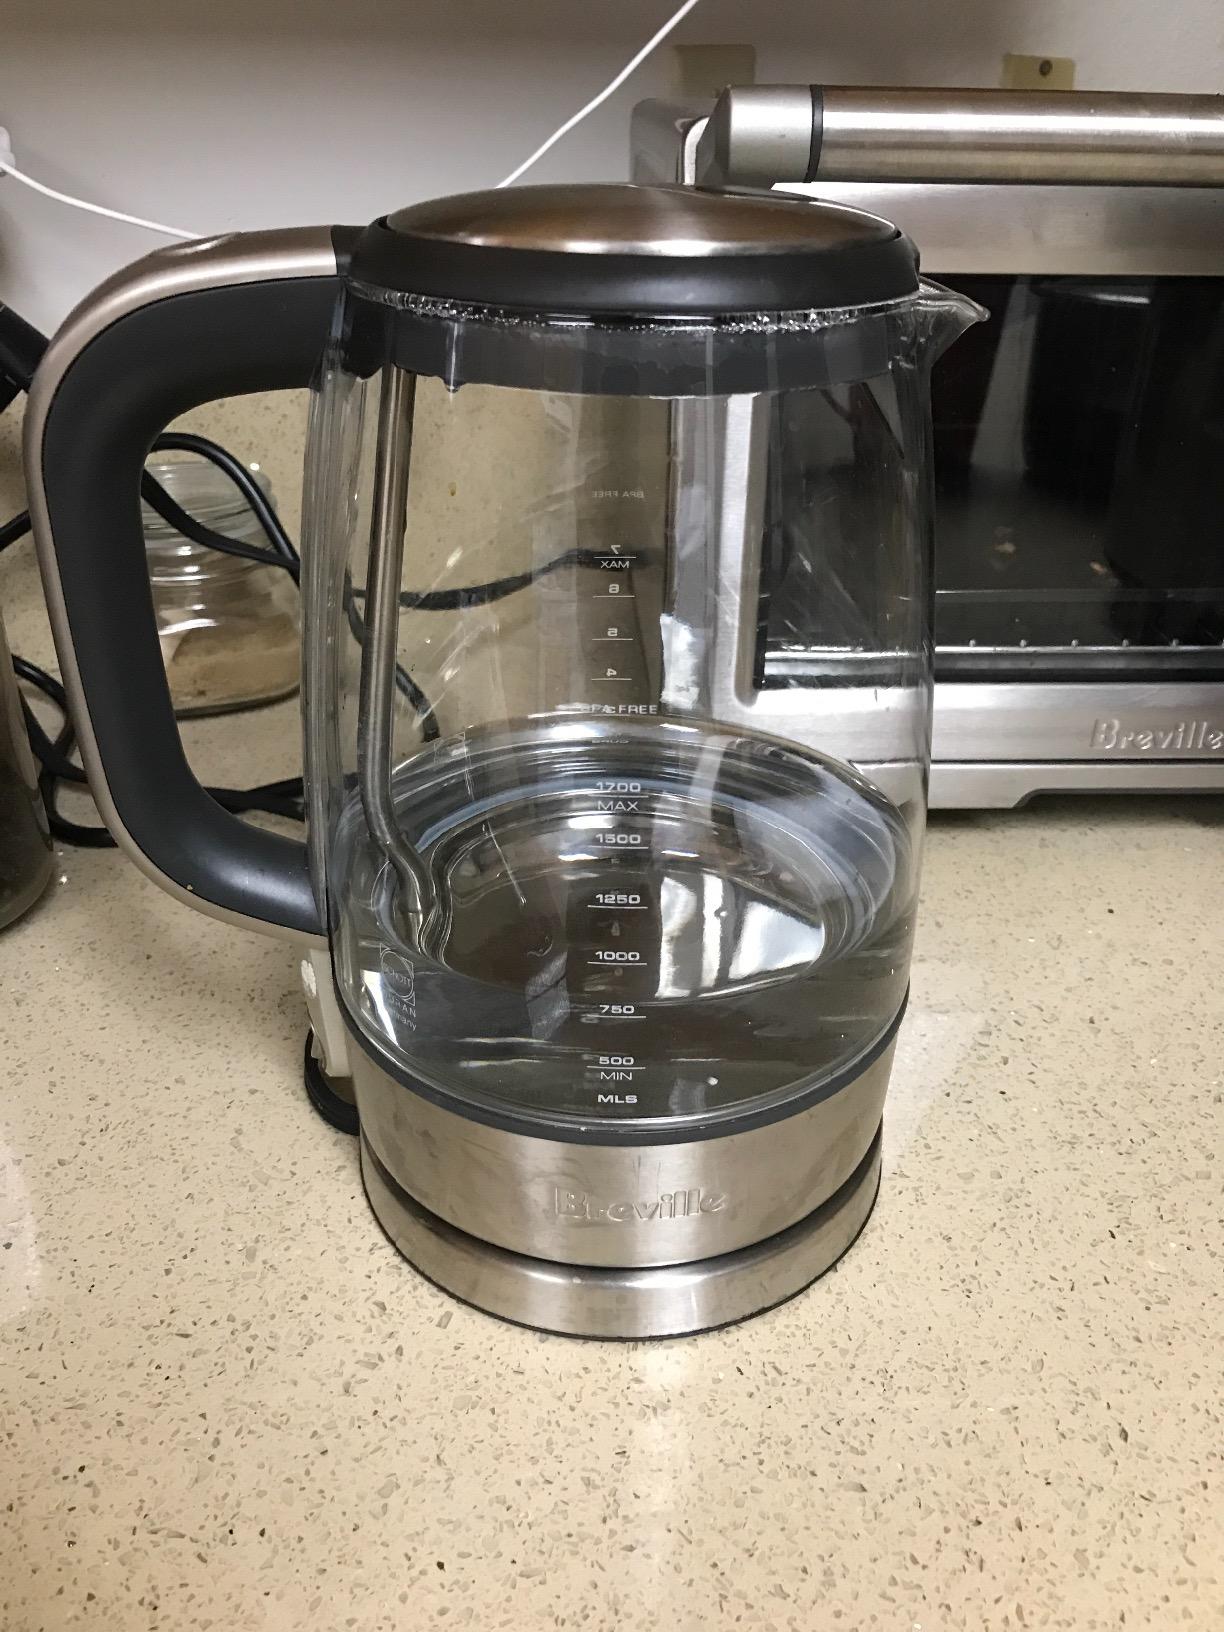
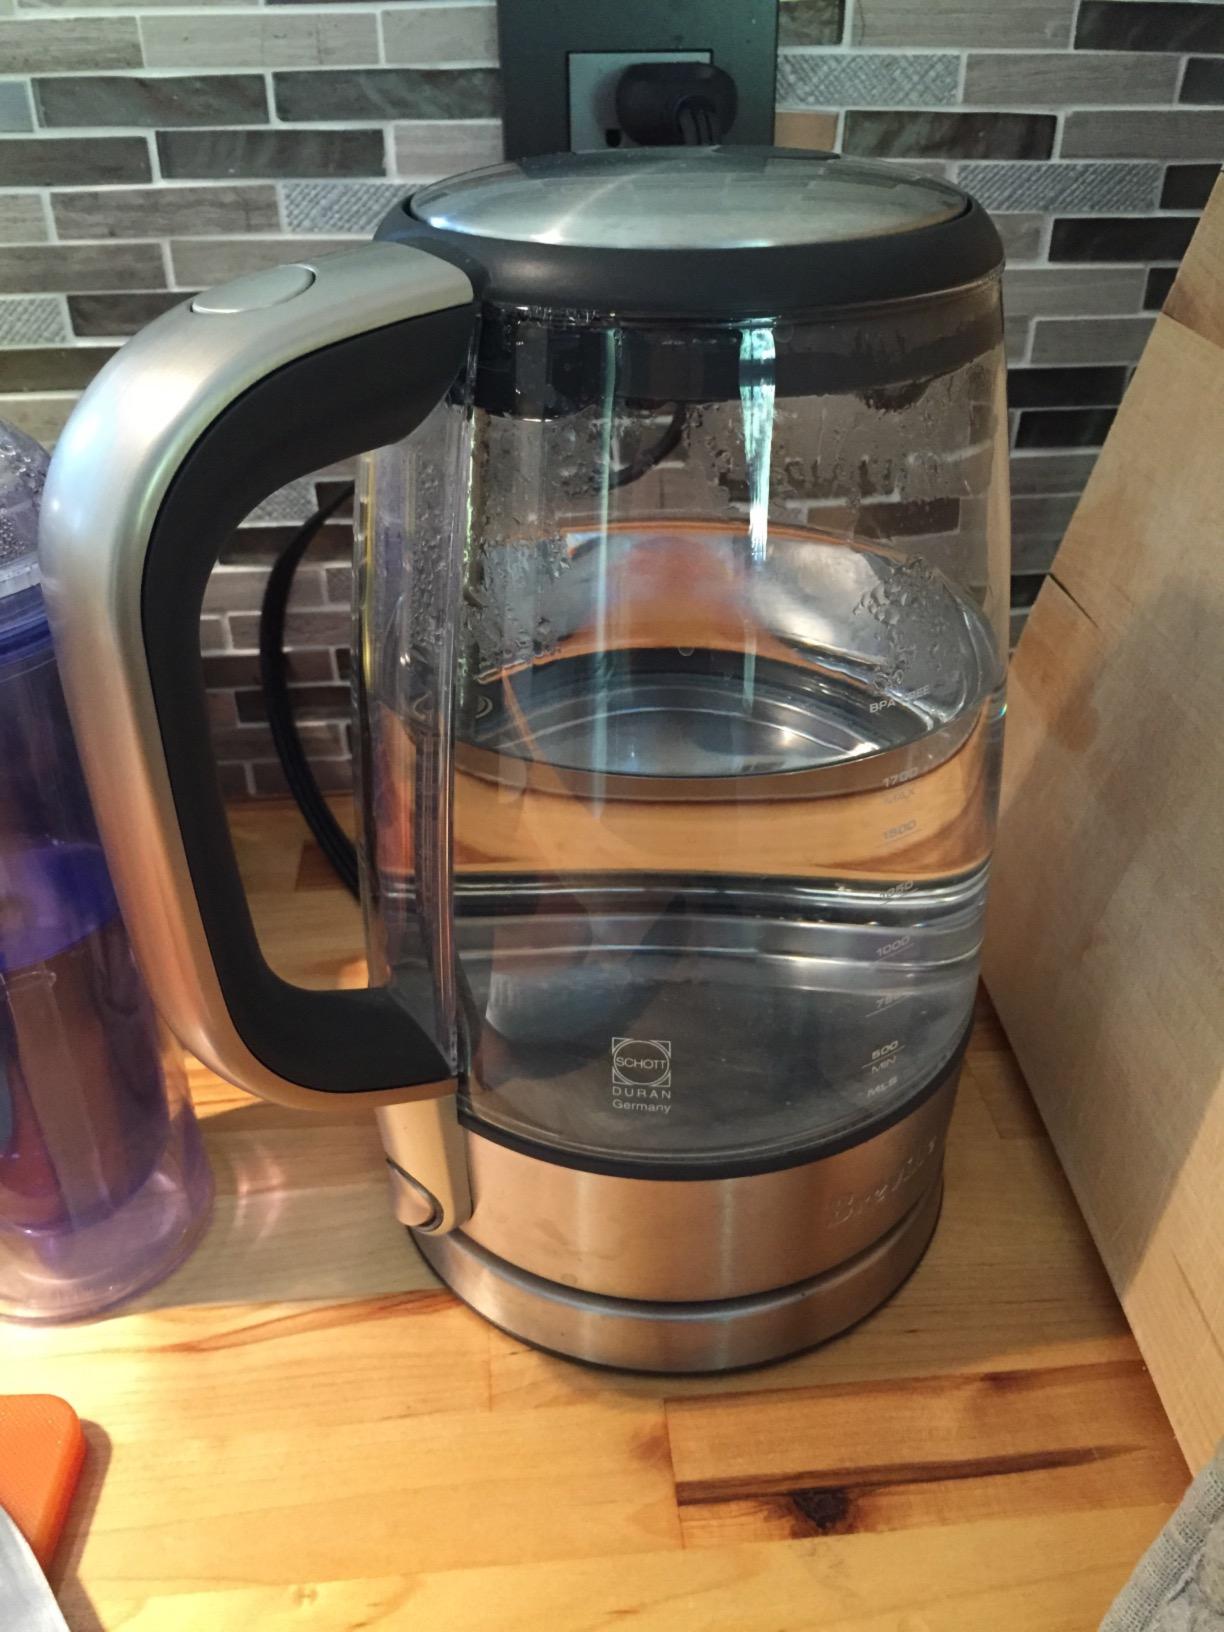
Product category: items_kettle
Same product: yes